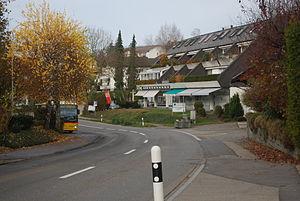
Oberwil-Lieli est une commune suisse du canton d'Argovie, située dans le district de Bremgarten.